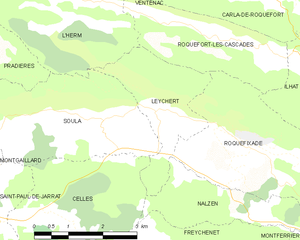
Carte des communes françaises: Leychert